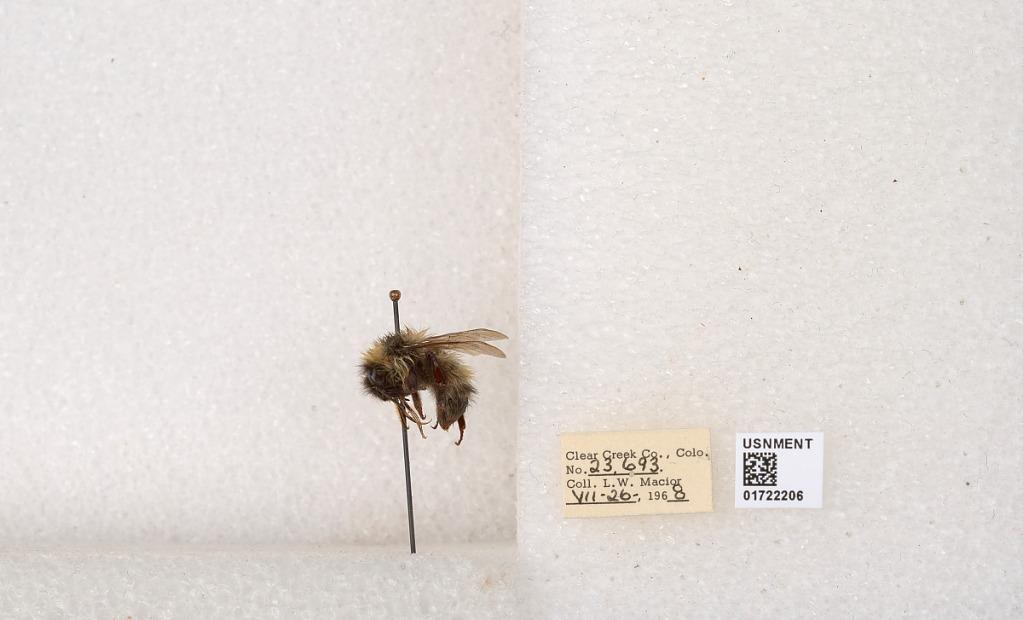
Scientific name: Bombus kirbyellus
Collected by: L. Macior
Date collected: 1968-7-26
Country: United States
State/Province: Colorado
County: Clear Creek
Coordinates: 39.6891, -105.644